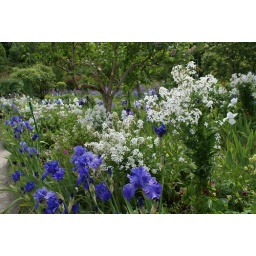
dream in blue and white